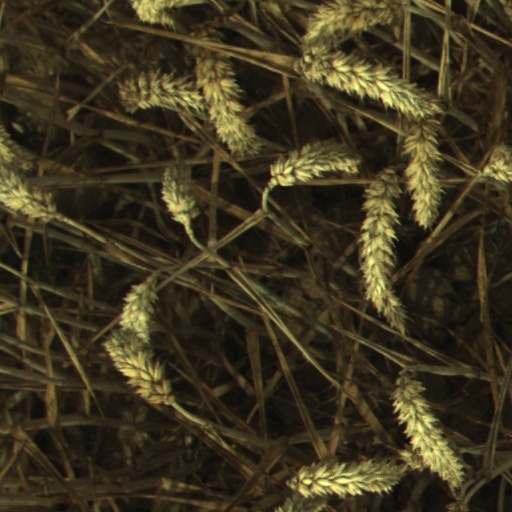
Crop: wheat